Maxus G50

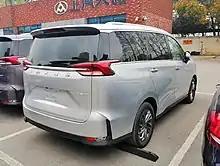
Rear view

The G50 is the second MPV under the Maxus brand following the larger Maxus G10, which is a sub-brand owned by the Shanghai Automotive Industry Corporation (SAIC).